Boiled fish

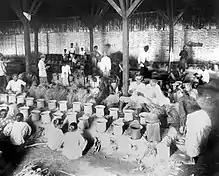
Pindang making in Blimbing, East Java circa 1920s.

Boiled fish, or more precisely salt-boiled fish, is fish boiled with salt and thus preserved for later consumption. Although this method is used in other parts of the world, it is of major commercial significance only in Southeast Asia. The shelf life of products so treated can range from as little as one or two days, up to several months. In Indonesia, this fish preservation method is known as pindang.